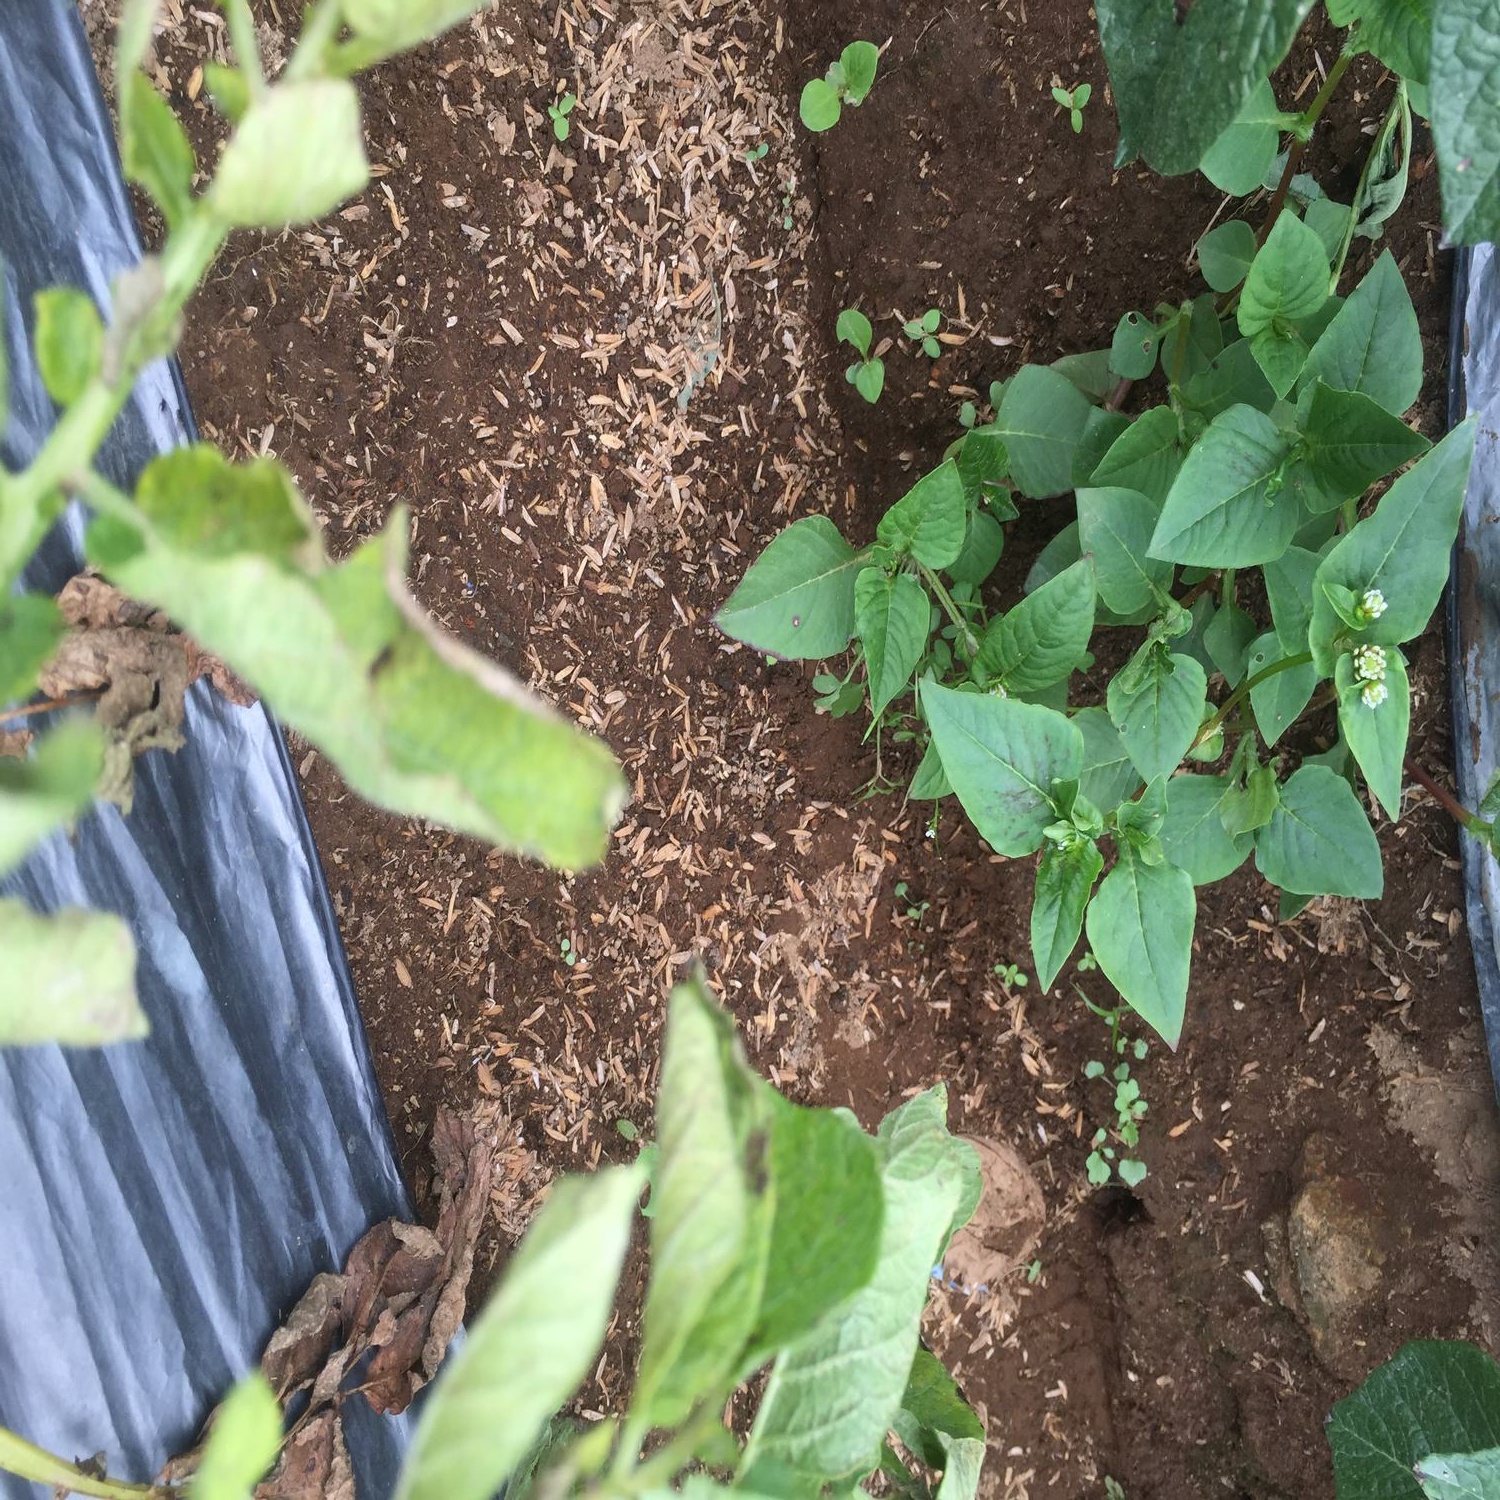
Etiqueta: Pudricion_Parda